Arab Shipbuilding and Repair Yard Company

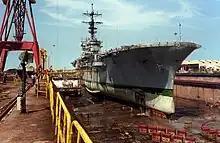
1991, in dry dock for repairs of Arab Shipbuilding and Repair Yard Company (Dubaî) to a hole in its starboard bow caused by an Iraqi mine.

Arab Shipbuilding and Repair Yard Company (ASRY), is a Multinational Arab company based in Al Hidd, Bahrain. The company was founded in 1977, by seven OAPEC member countries: Bahrain, Kuwait, United Arab Emirates.